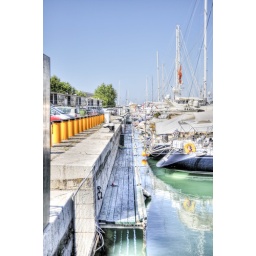
Really liked the worn wooden walkway here as was walking along the marina in Palma.